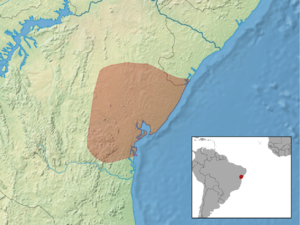
Trinomys albispinus est une espèce de mammifères rongeurs de la famille des Echimyidae qui regroupe des rats épineux originaires d'Amérique latine.